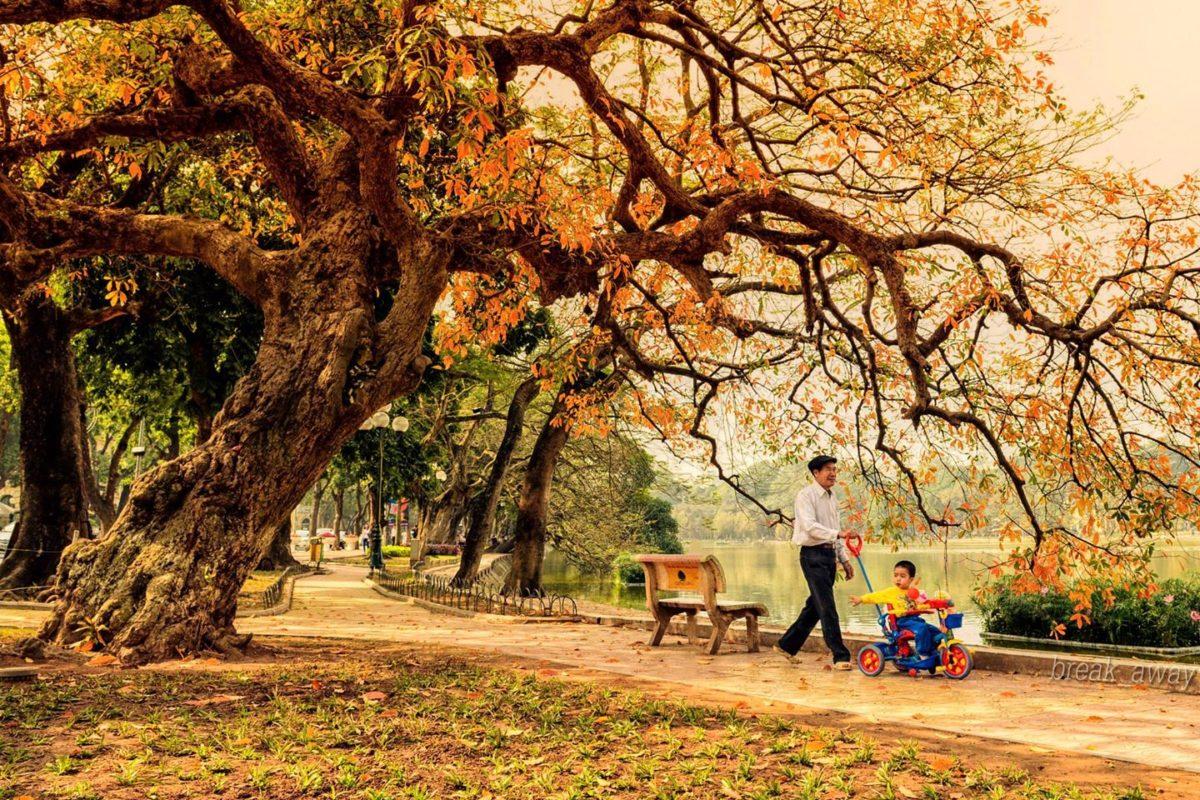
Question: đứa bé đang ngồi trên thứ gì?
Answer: đứa bé đang ngồi trên chiếc xe màu xanh dương